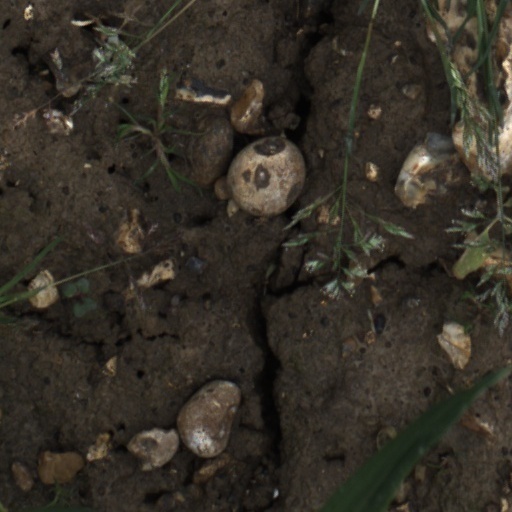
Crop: wheat